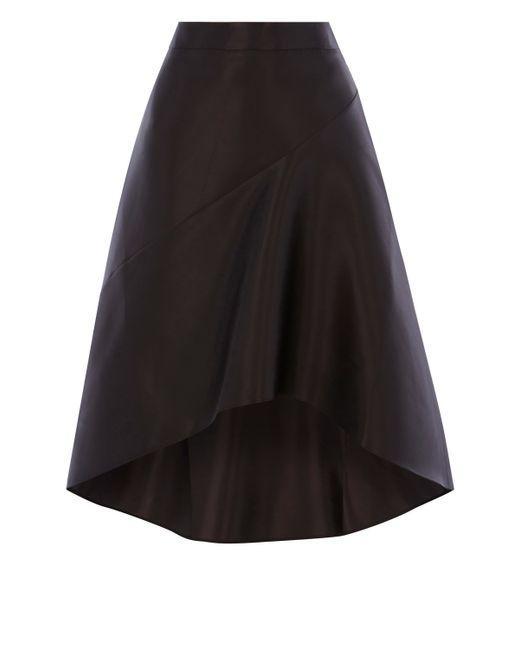
Knielanger Flay-Rock aus schwarzer Seide